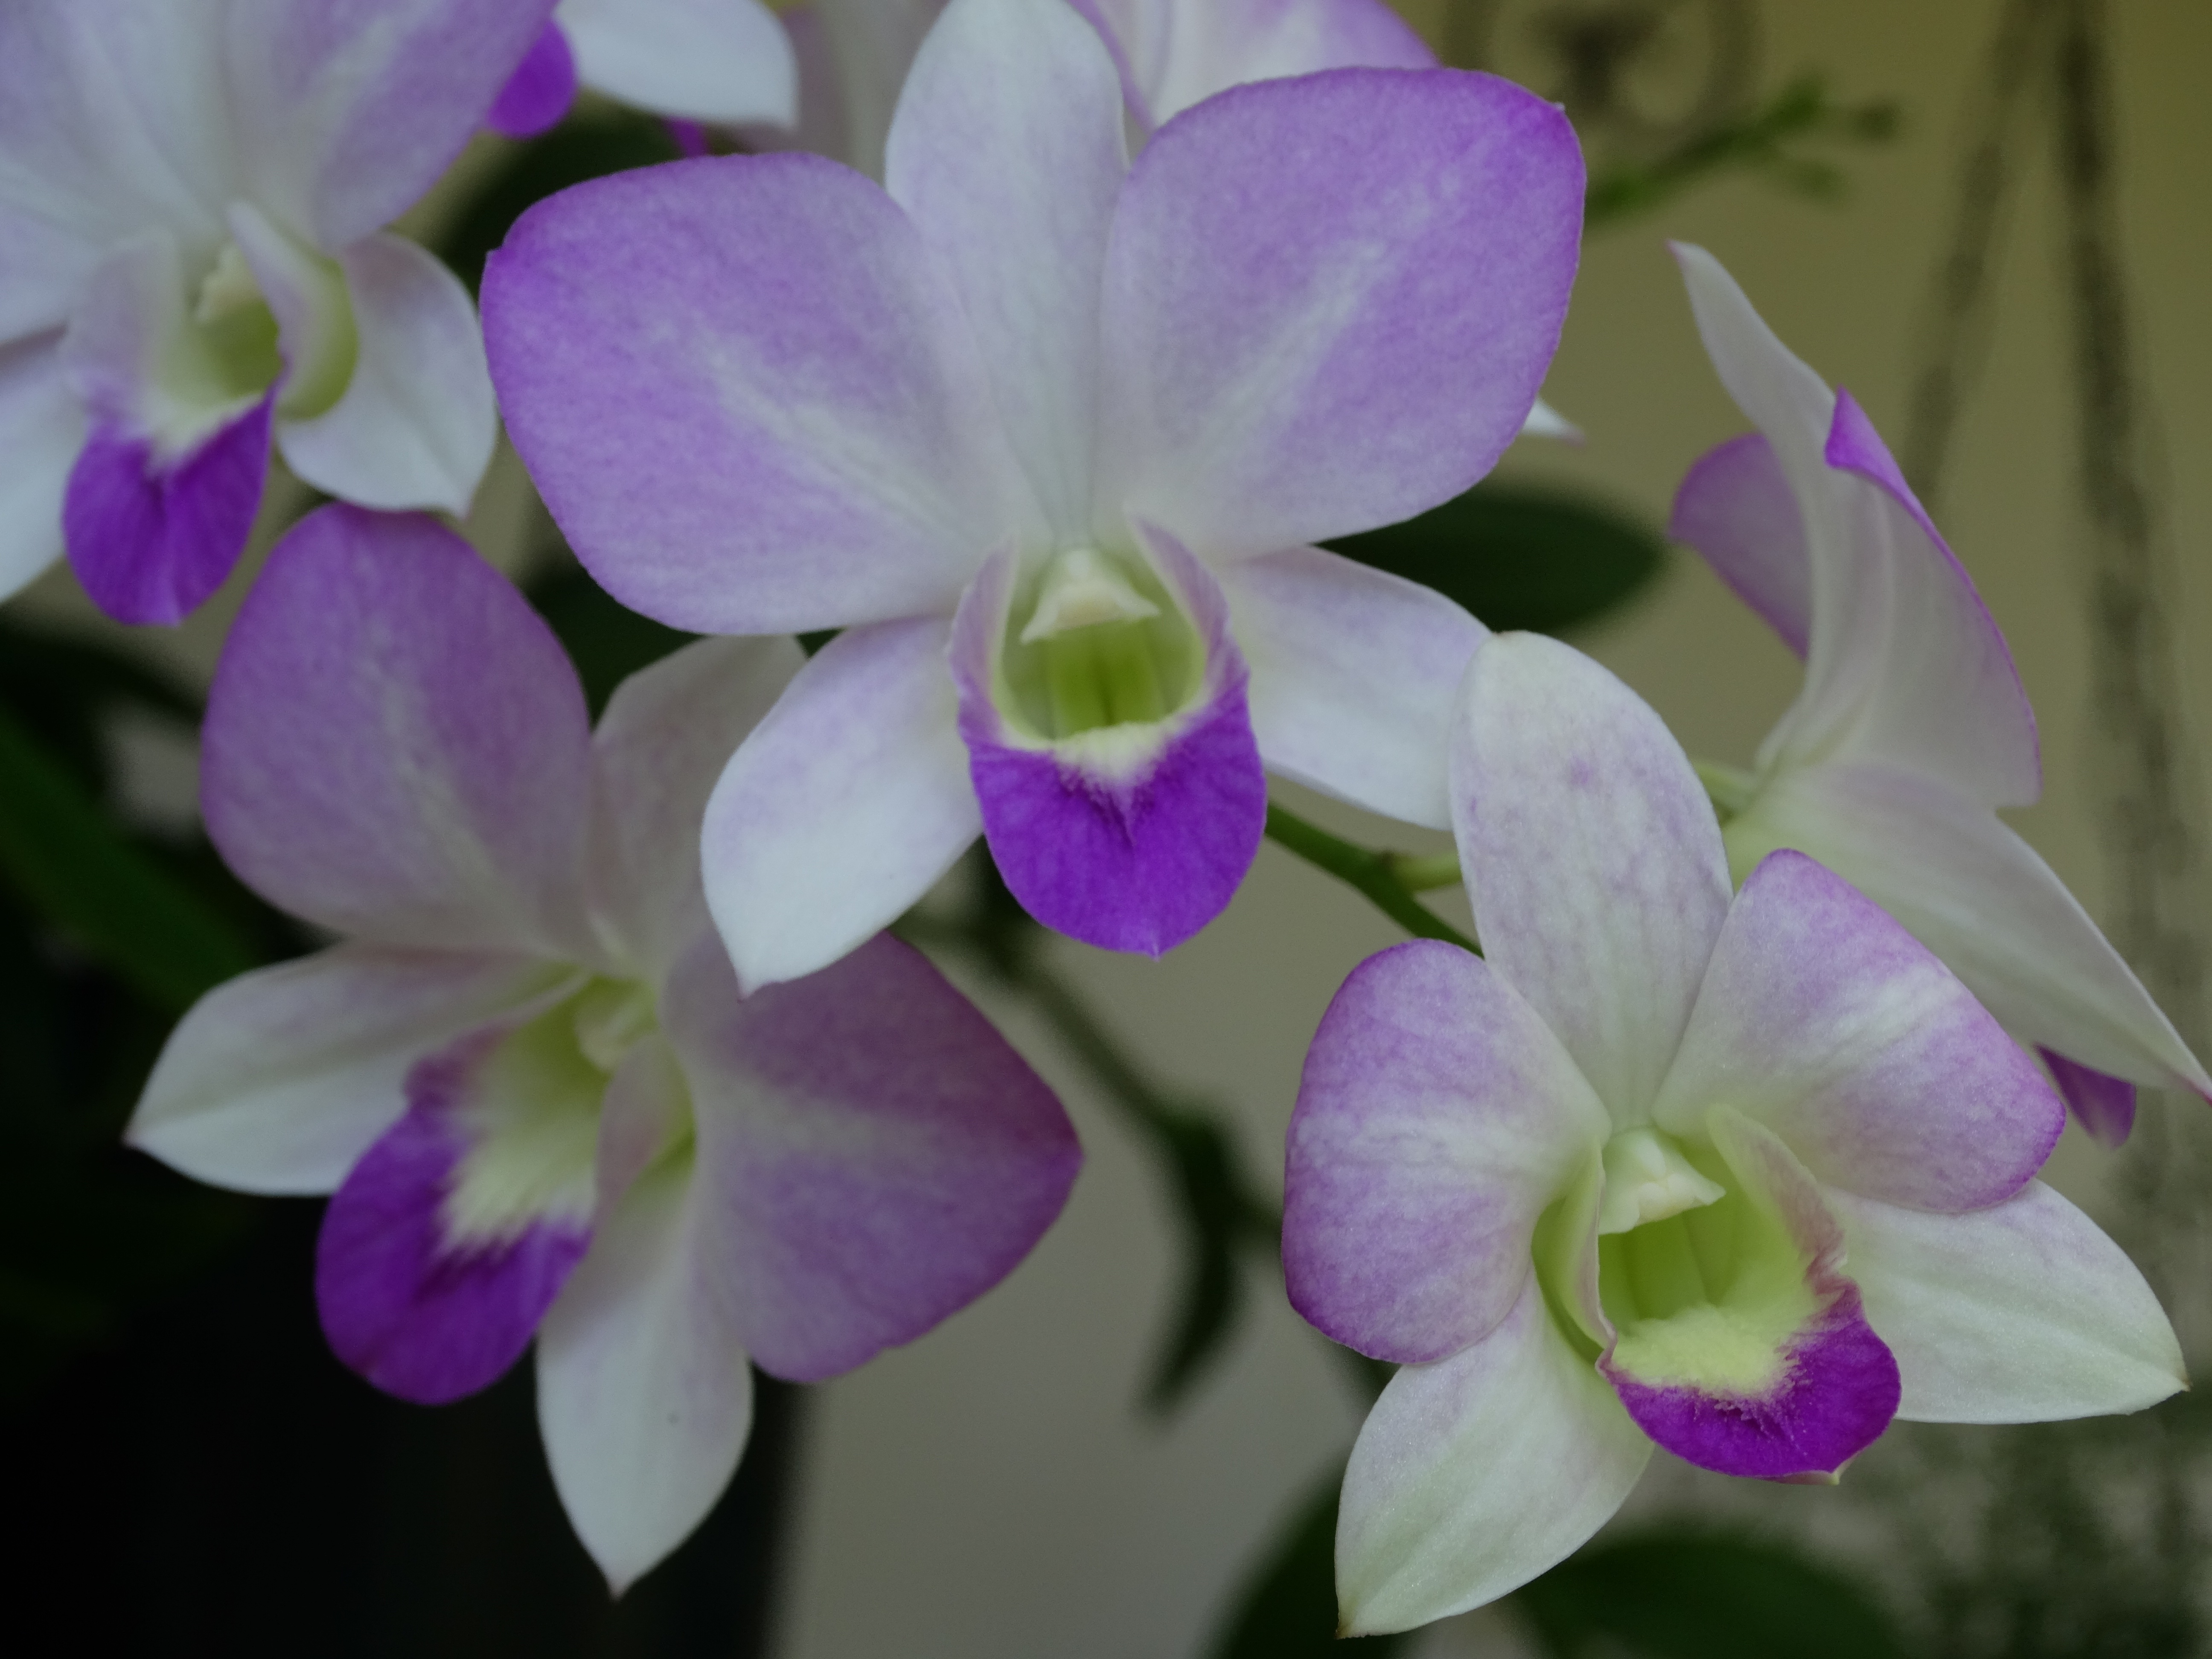
nature, plant, flower, petal, garden, flora, orchid, orchids, flowering plant, cayenne, cattleya, dendrobium, land plant, moth orchid, christmas orchid, cattleya labiata, phalaenopsis equestris, laelia